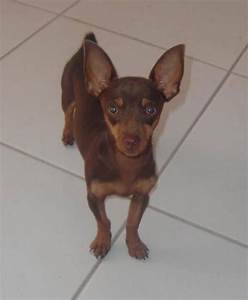
Label: dog